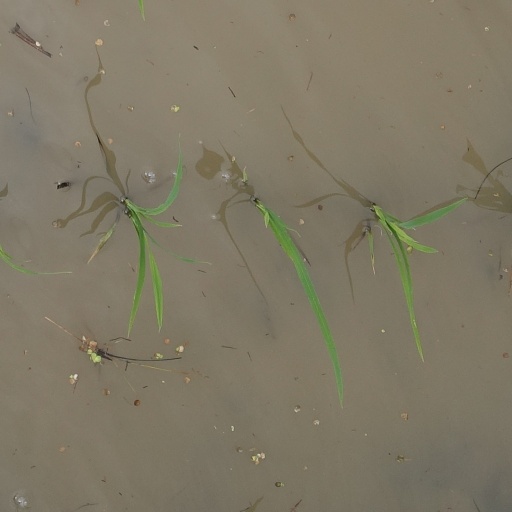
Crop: rice